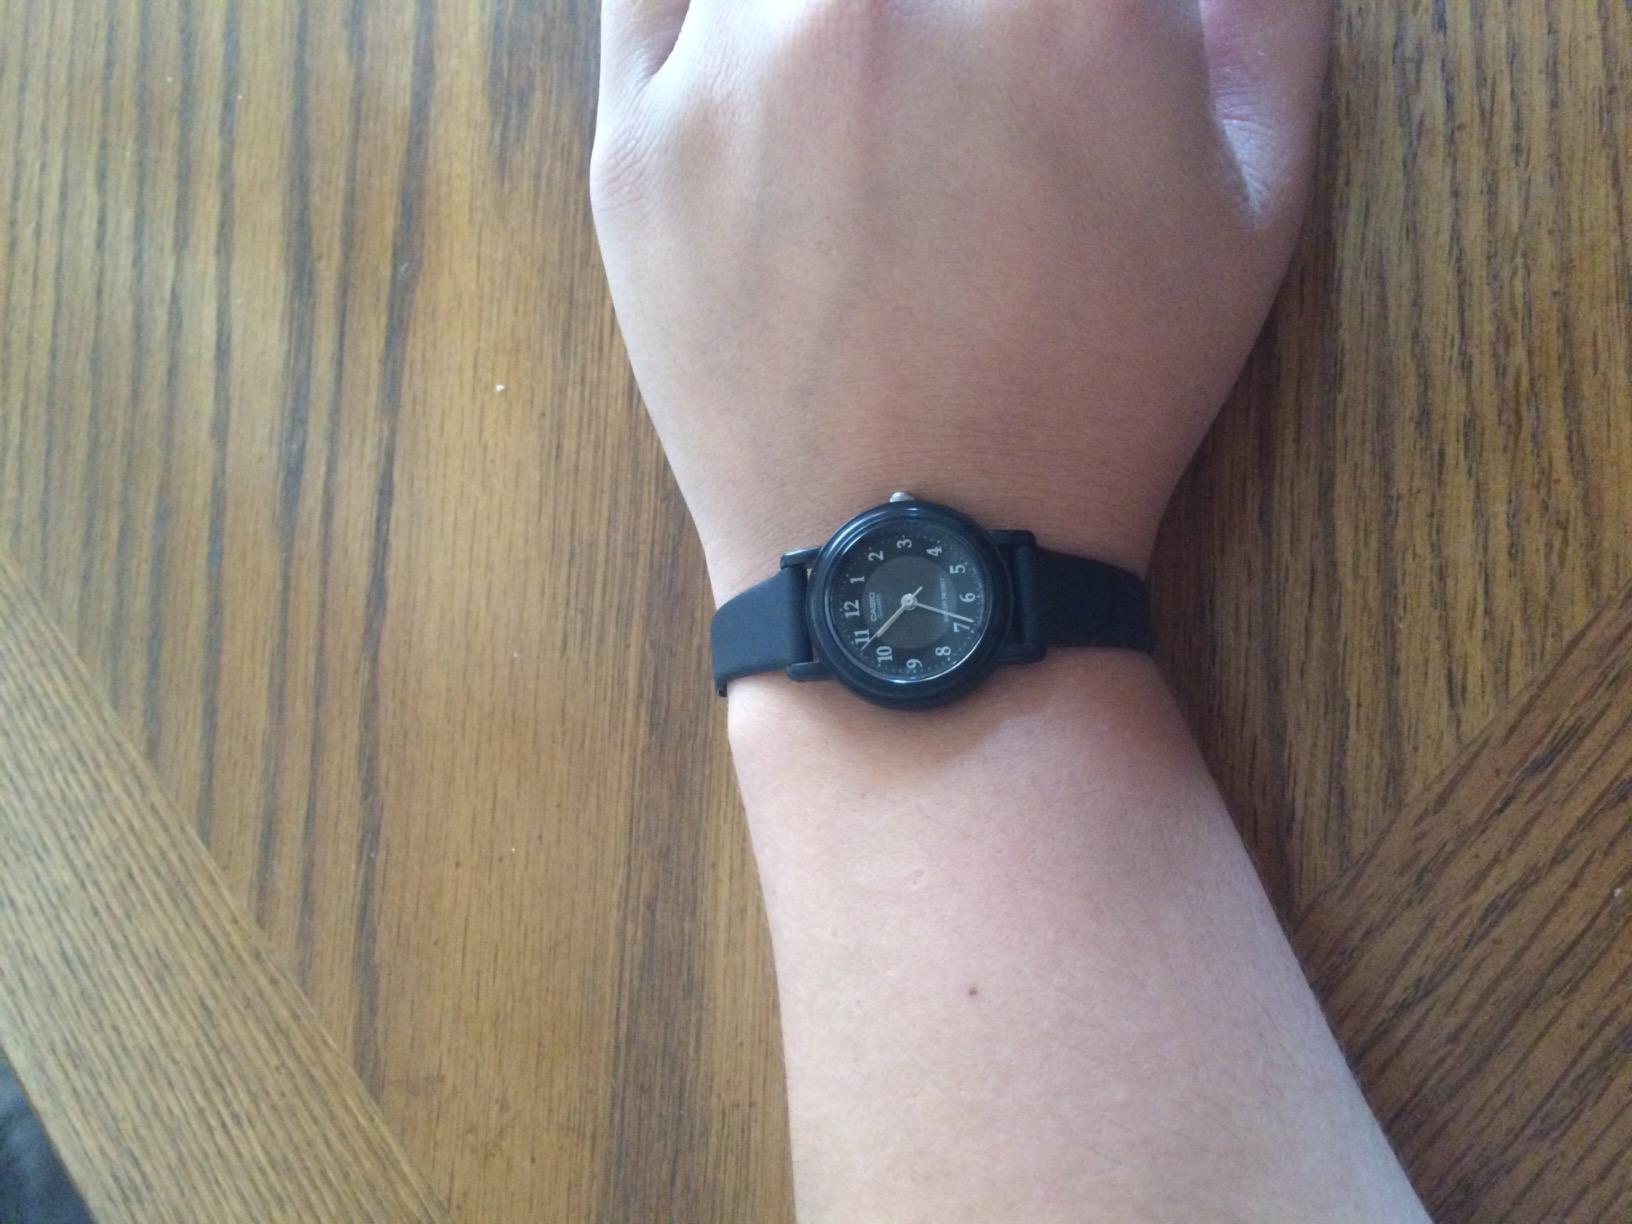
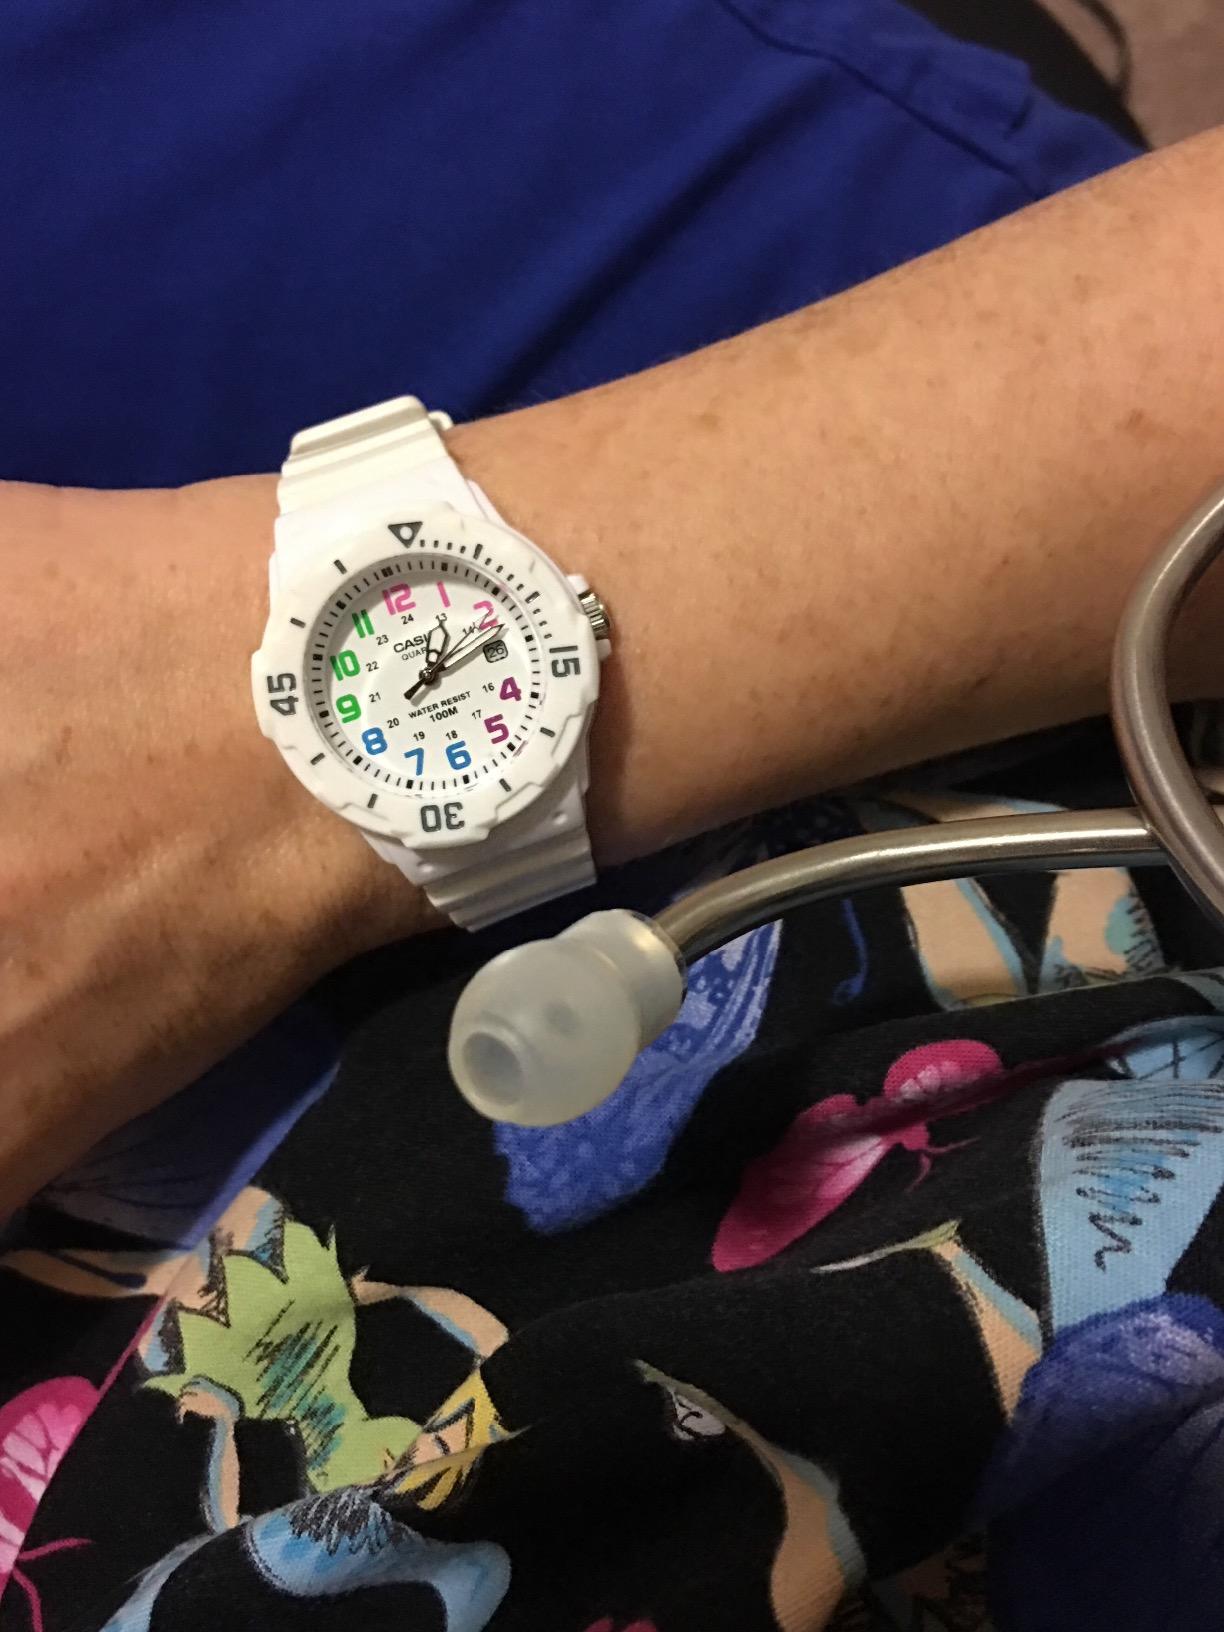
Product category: accessories_watch
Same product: no